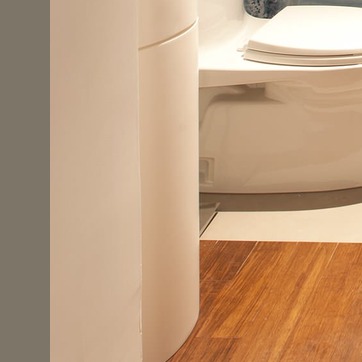
Material: ceramic